Trees Hall

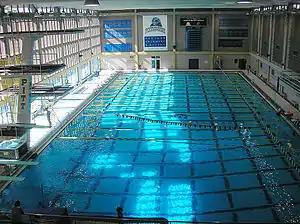
Trees Pool

Joseph C. Trees Pool, housed in the left wing of Trees Hall, is home of the men's and women's University of Pittsburgh Swimming and Diving teams and features a 75-by-165 foot (23-by-50 meter) Olympic-size swimming pool with a 770,000-gallon capacity. This main pool has the dual capability of an eight-lane, 50-meter course or a 20-lane course. When completed in 1962, it was hailed as the largest indoor pool in the country. Although it was one of the last pools constructed in the United States, it was also one of the first pools with a 10-meter high-dive tower, underwater windows, underwater sound system, and heated deck and benches. Along with the 10-meter diving platform, it also has 5- and 7-meter platforms. An additional 6-lane pool was added in the summer of 1963. In 2002, a Daktronic scoreboard was installed and dedicated the Ben Grady, a former Pitt head swimming coach. In 2003, a Panthers' Wall of Fame was unveiled that featured plaques of every Pitt Swimming and Diving All-American as well as conference and meet championship trophies. Currently, the diving area is equipped with two one-meter and two three-meter durafirm stands with maxiflex boards, in addition to multiple diving towers with a water depth. Trees pool is underwent a $1.92 million major renovation completed in September 2008 which includes a new bottom logo, new 1-meter diving platforms, new pool deck, new deck heating, new water heating, filtration and circulation systems, and a reduction of the pool length from 55m to 50m. Trees Pool is also the home of Team Pittsburgh youth and masters swimming program.